James Marie-Antoine Monjaret de Kerjégu

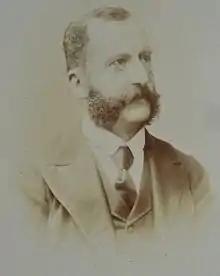

James Marie-Antoine Monjaret de Kerjégu (27 February 1846 – 23 December 1908), French diplomat and politician, was born in Trévarez-Saint-Goazec (Finistère) to an ancient Breton family; his father, François-Marie Jacques de Kerjégu, was a member of the Chamber of Deputies and later a senator; two of his uncles had also been members of parliament.